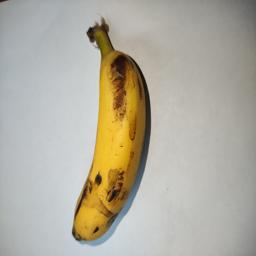
Banana variety: Sagor Kola